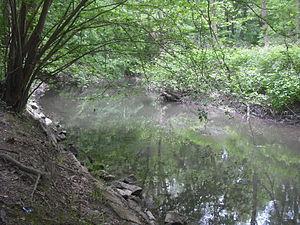
La réserve naturelle régionale du Ried de Sélestat, l'Ill*Wald est une réserve naturelle régionale d’Alsace en région Grand Est. Créée en 1995, elle a été classée en 2013 pour une superficie de 1 855 hectares. Elle protège la forêt de l'Illwald, une des plus grandes forêts alluviales de France. Cette forêt est parcourue par l'Ill, qui y forme un réseau hydrographique complexe, avec de nombreuses ramifications. L'ensemble est inondable et il est caractéristiques du Grand Ried, une étendue plate qui s'étend en Alsace entre le Rhin et l'Ill, auxquels il sert de déversoir naturel pendant les crues hivernales. La réserve est localisée sur la commune de Sélestat et elle occupe presque la moitié de son ban communal.
Sélestat est une commune française, dans le département du Bas-Rhin, en Alsace.